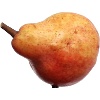
Label: red_pear